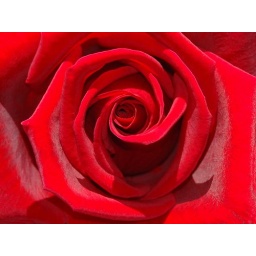
an red rose in gardem